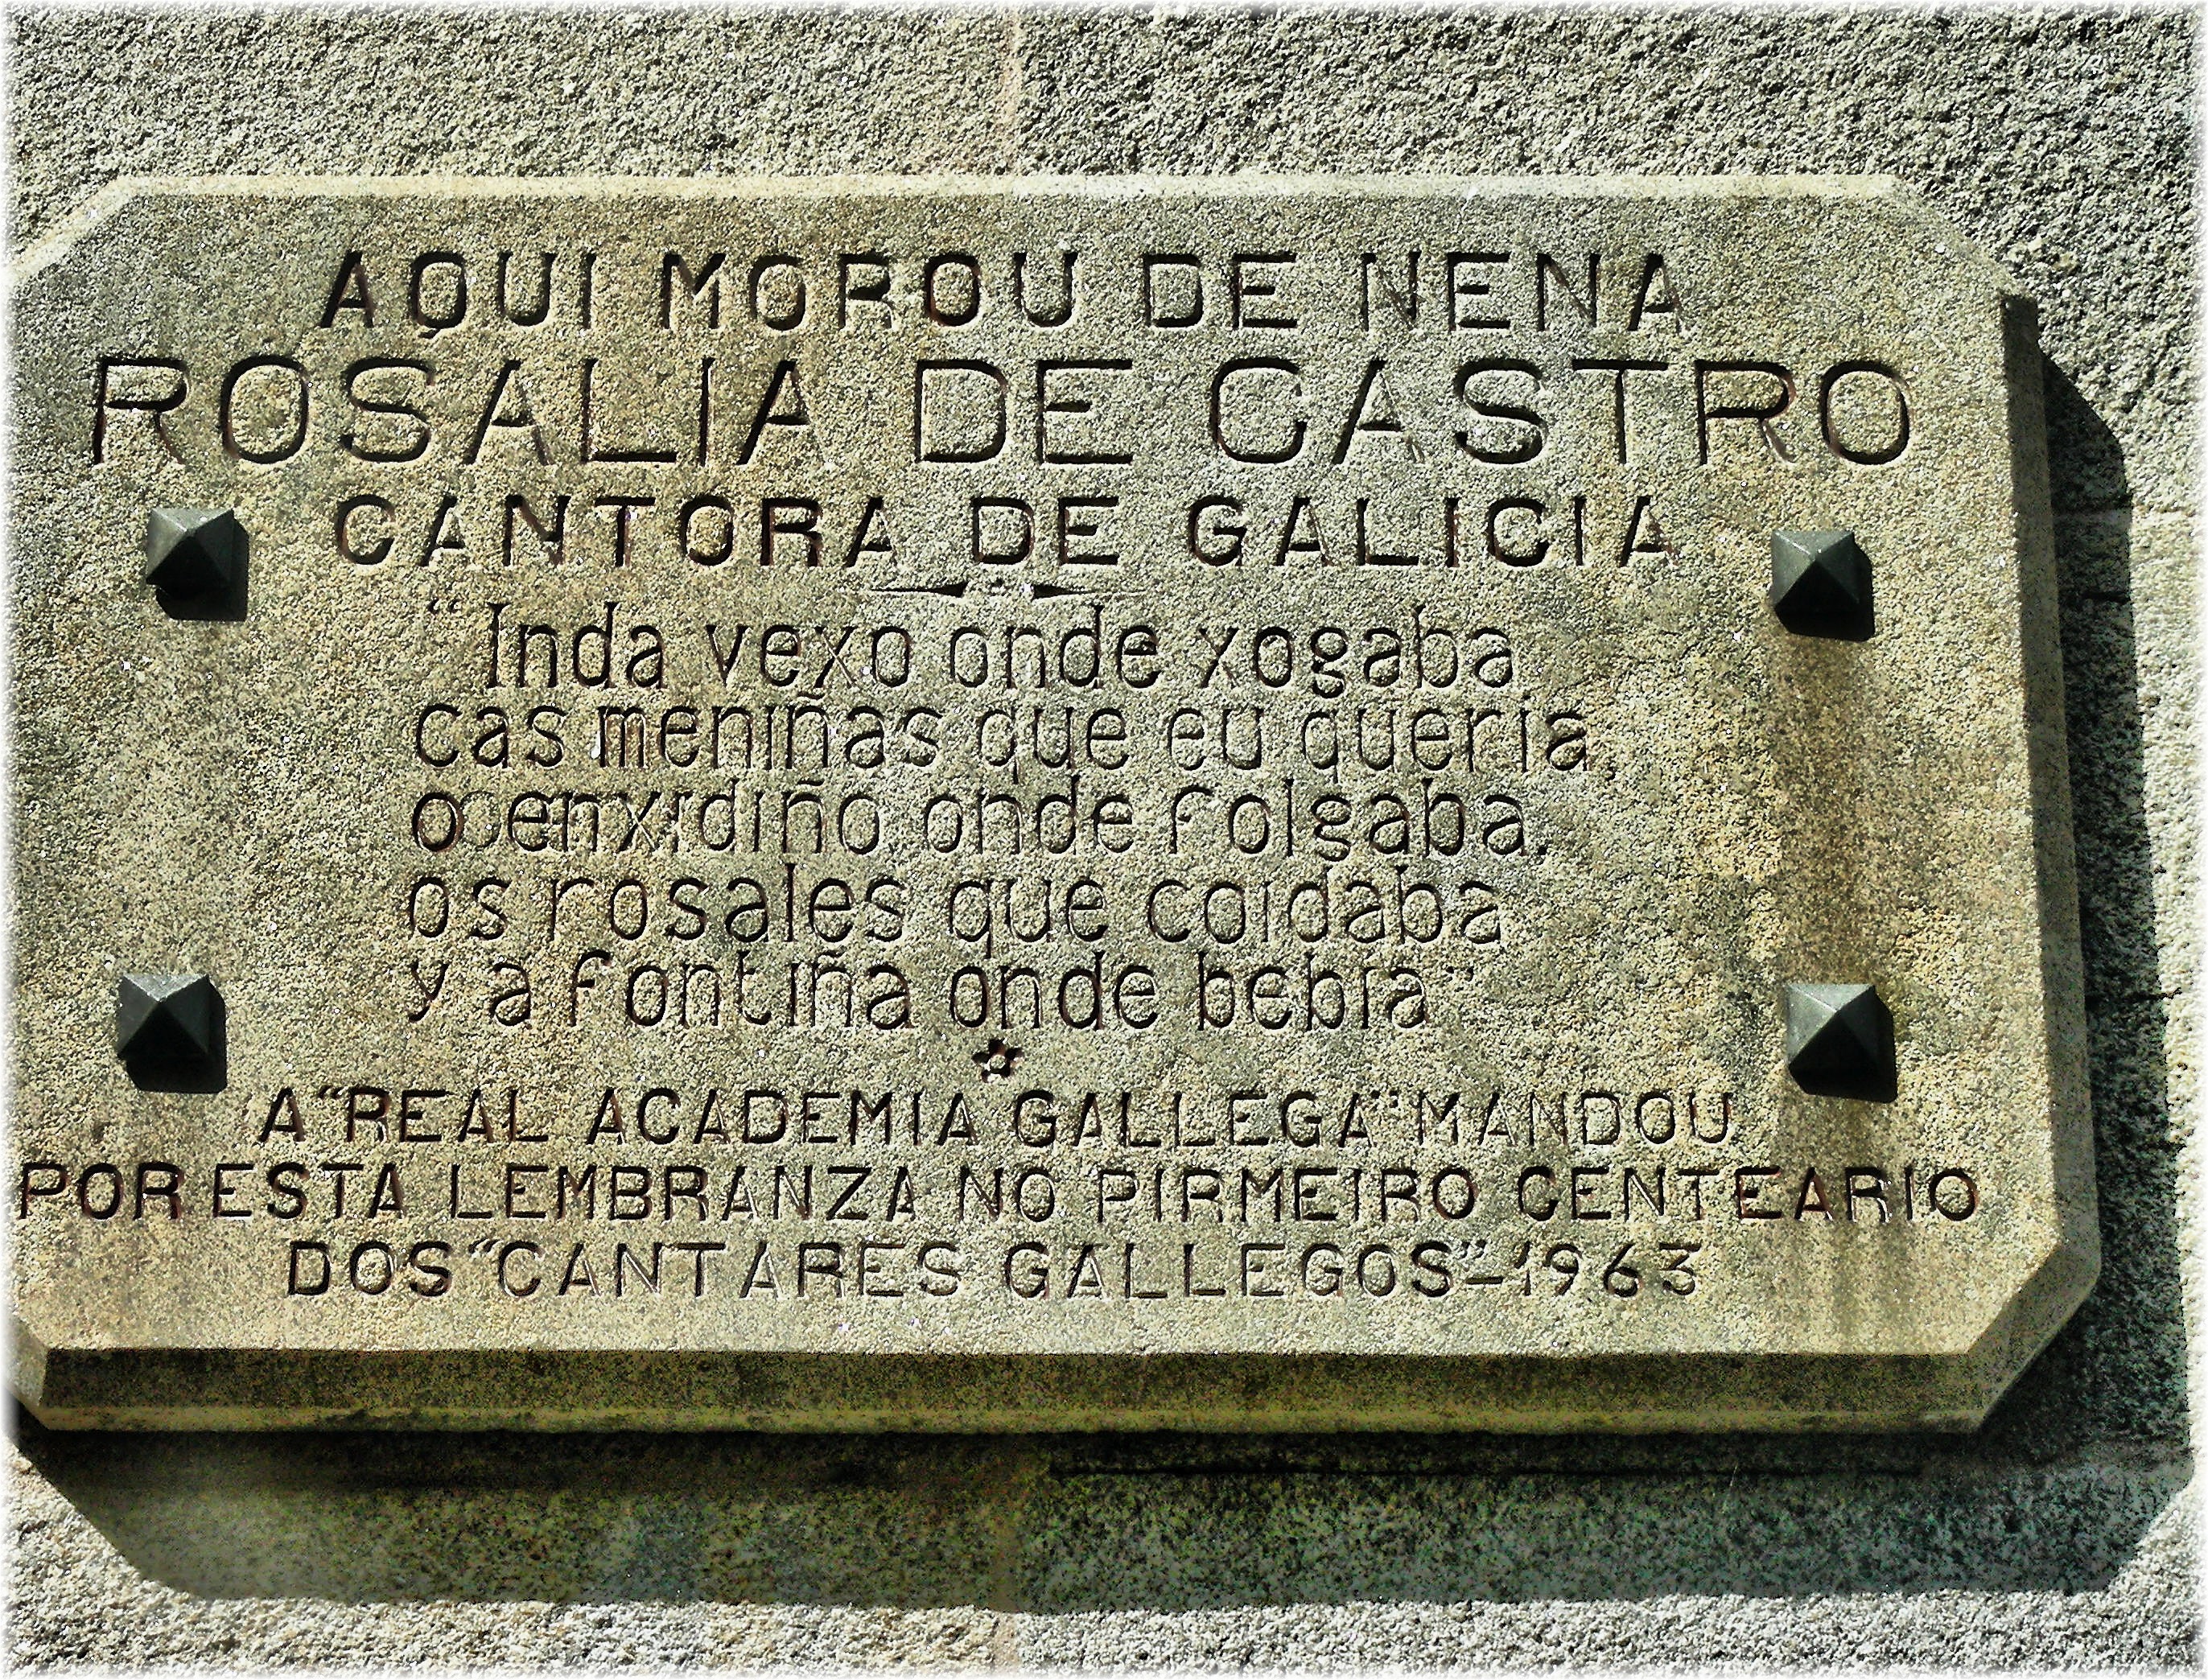
monument, grave, memorial, headstone, stele, commemorative plaque